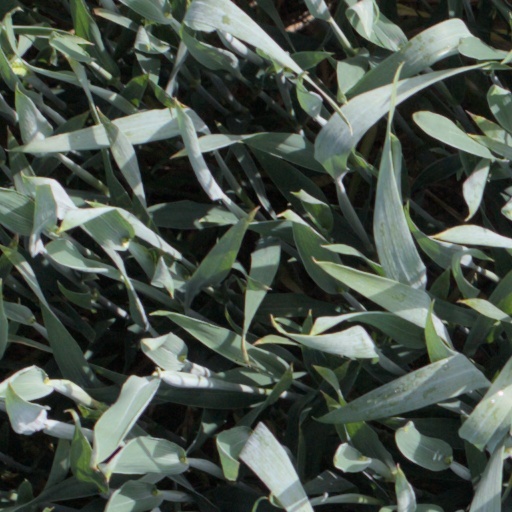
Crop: wheat